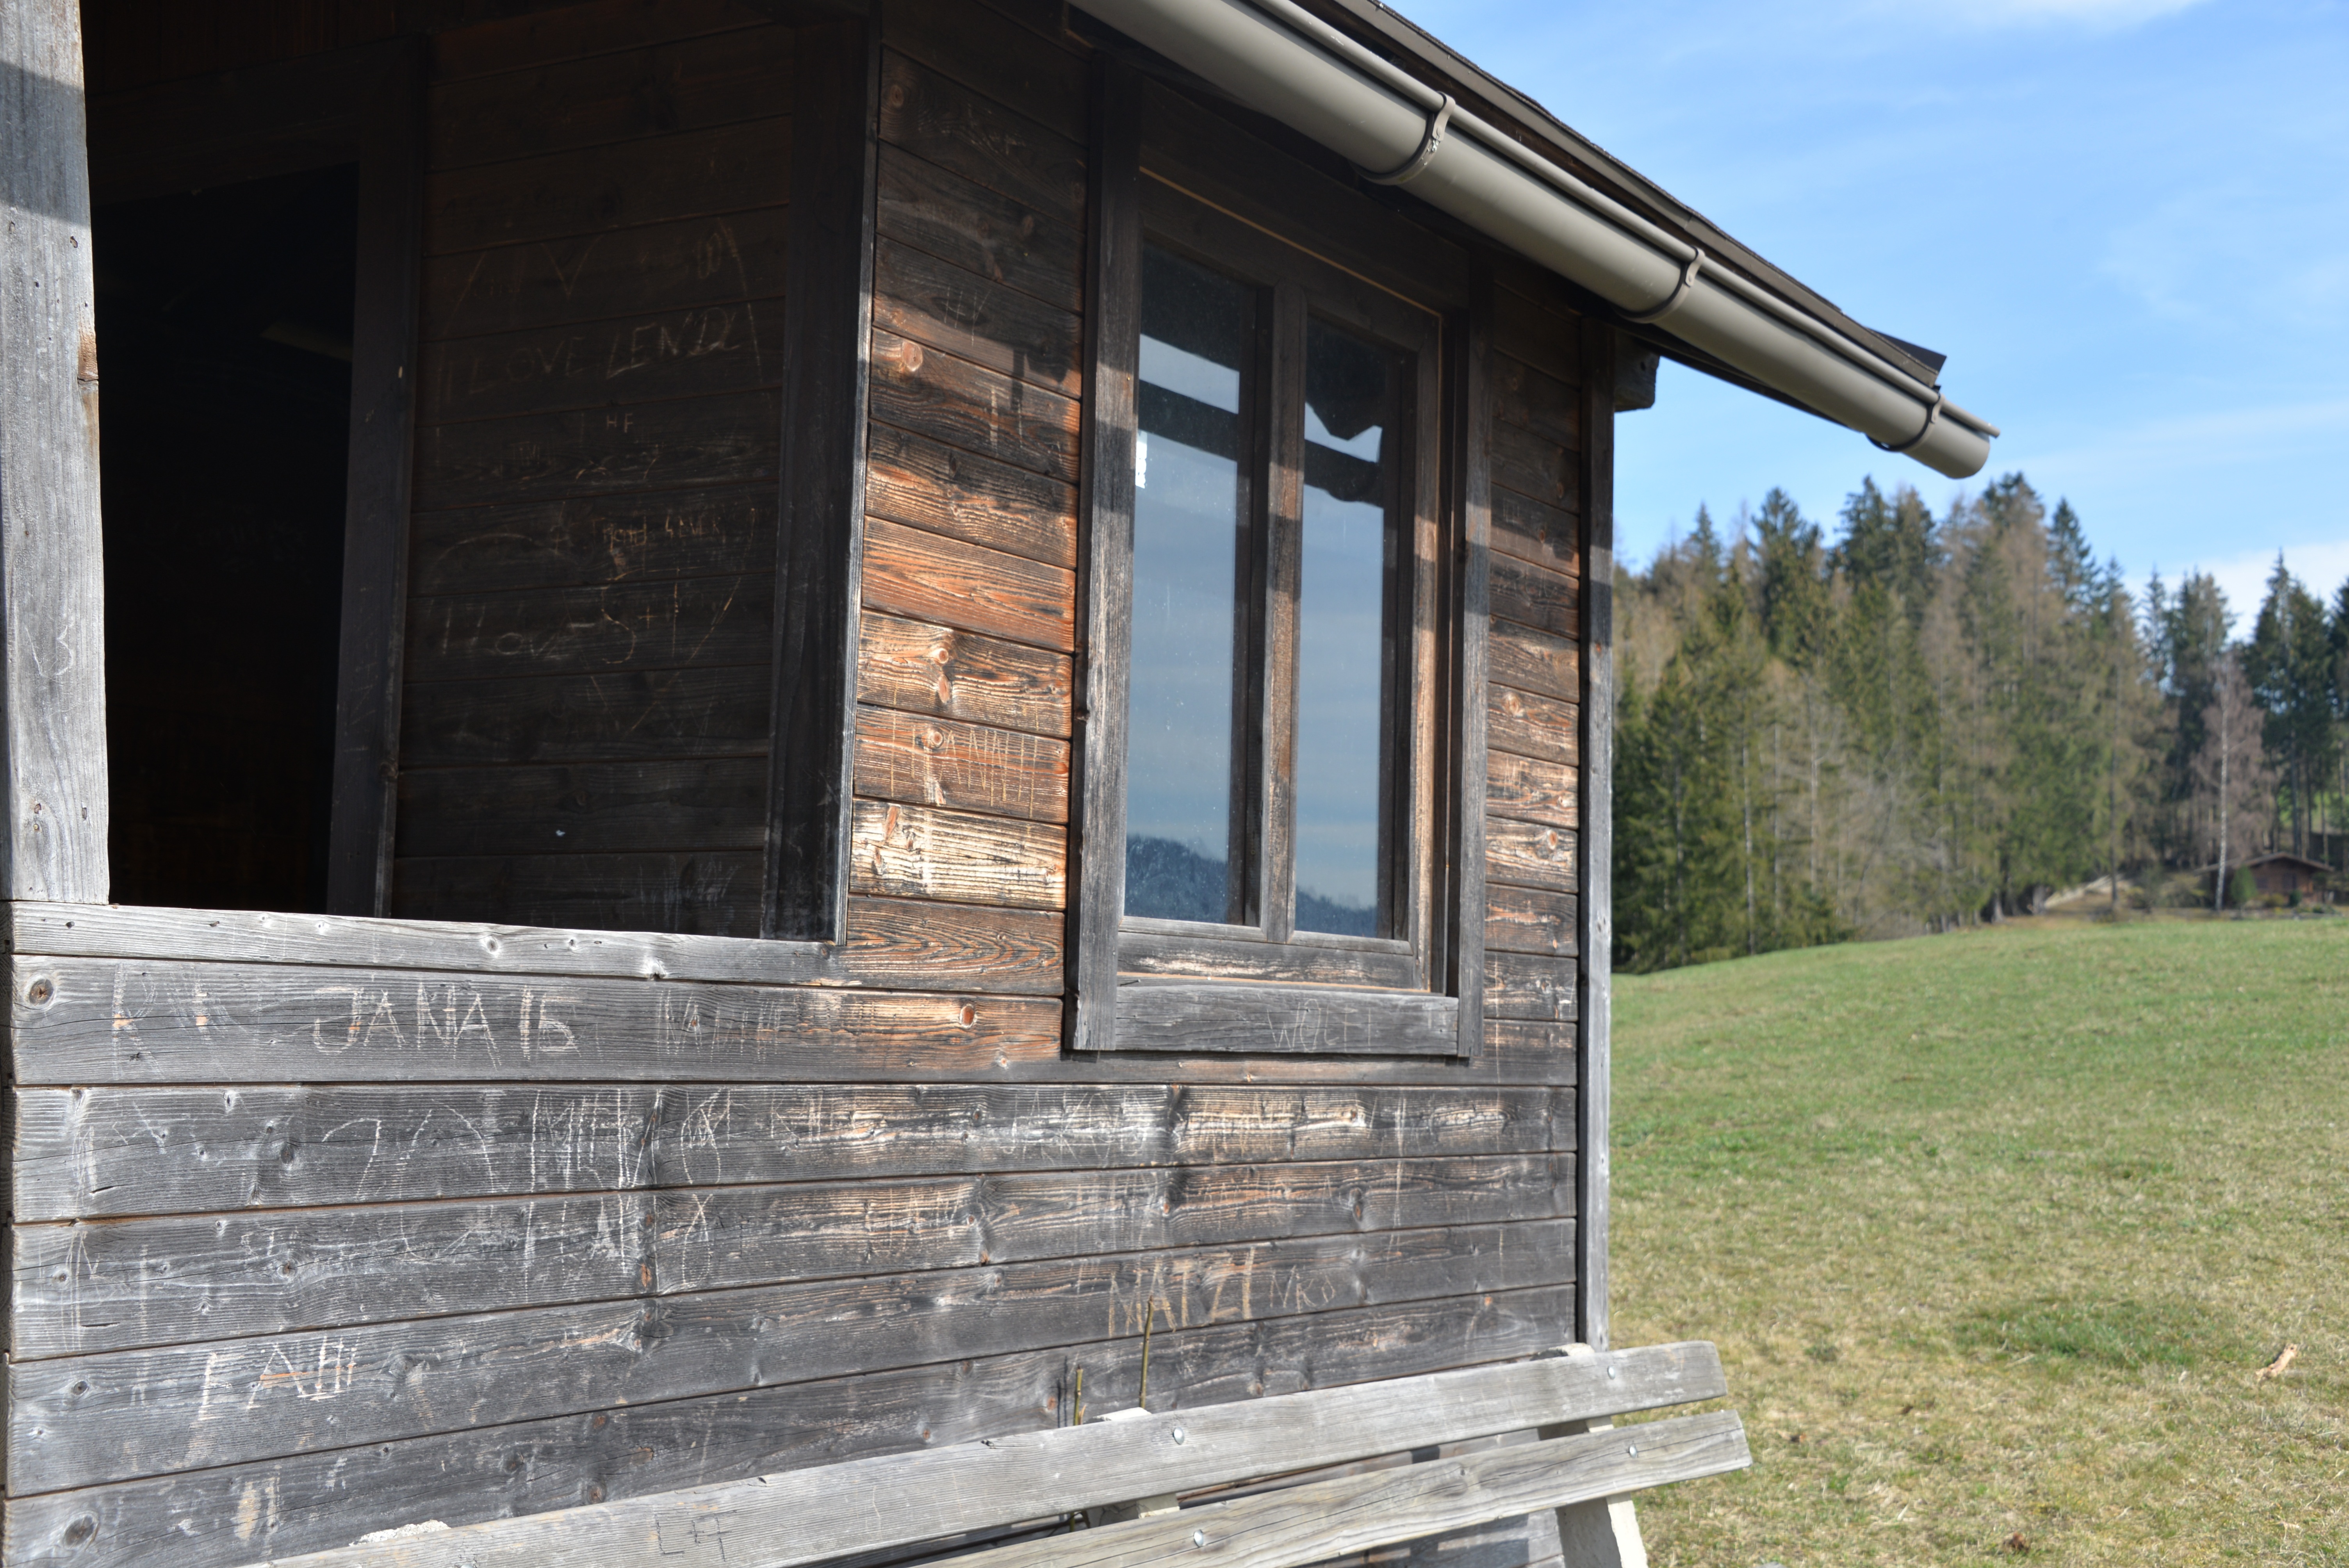
wood, house, window, wall, rustic, porch, vacation, idyllic, rural, cottage, facade, stone wall, austria, cool image, log cabin, cool photo, siding, real estate, alpine hut, mountain hut